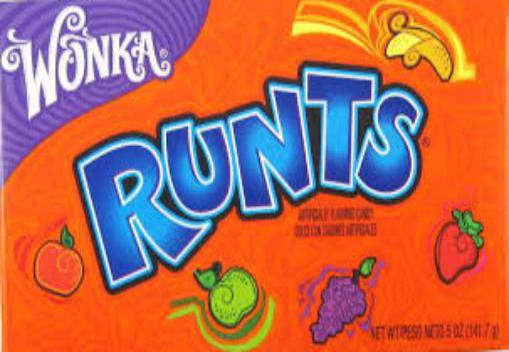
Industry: Food